Hypericum aegypticum

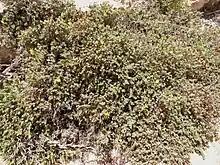
"Hypericum aegypticum" subsp. "webbii"

"Hypericum aegypticum" was first described by Carl Linnaeus in his second volume of "Species Plantarum" in 1753. He noted the species' Egyptian habitat, its often paired leaves, growing pattern, and the shape of its leaves. However, even though Linnaeus mentioned "Aegypto" and claimed that his type specimen for the species was from Egypt, "H. aegypticum" is not actually native to Egypt, and the specimen Linnaeus used most likely came from one of the Libyan populations. Today, "H. aegypticum" is commonly referred to in English as Shrubby St. John's Wort or Egyptian St. John's Wort, while in Malta it is known as Fexfiex tal-irdum.